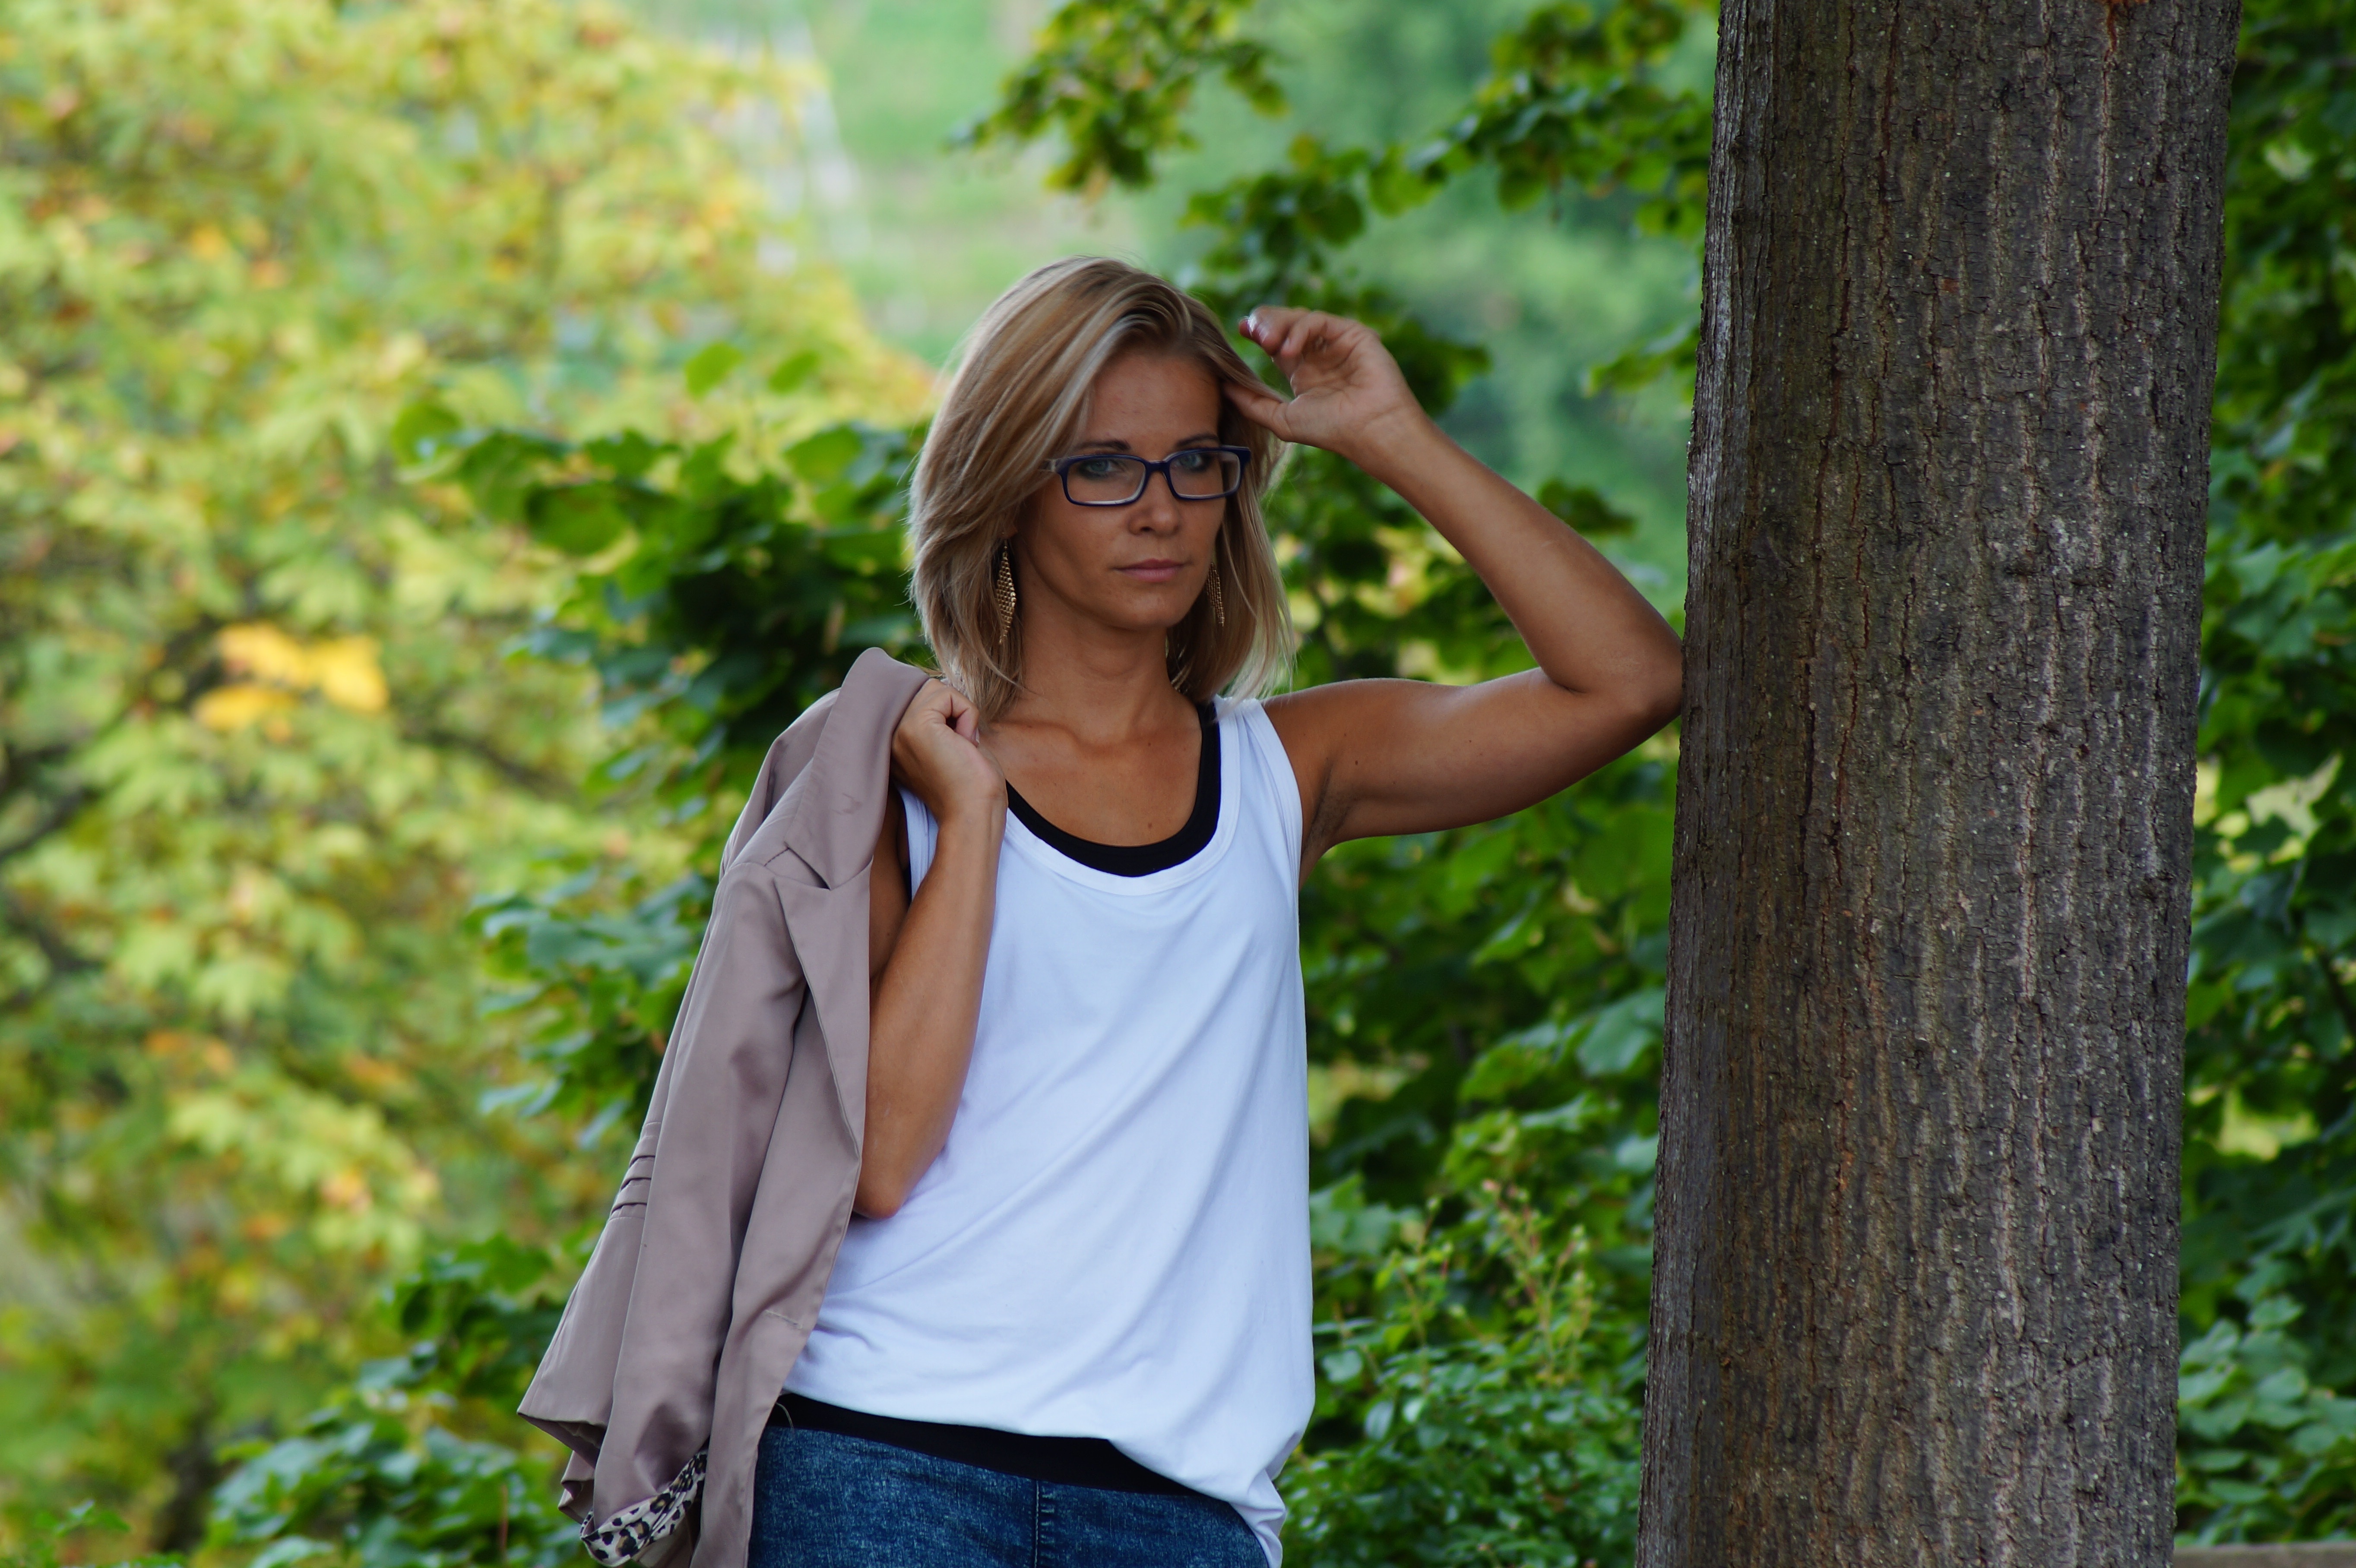
tree, nature, forest, grass, person, girl, woman, photography, sunlight, portrait, model, spring, green, relax, autumn, peace, rest, trip, jacket, one, happiness, woodland, pause, pleasure, photo shoot, portrait photography